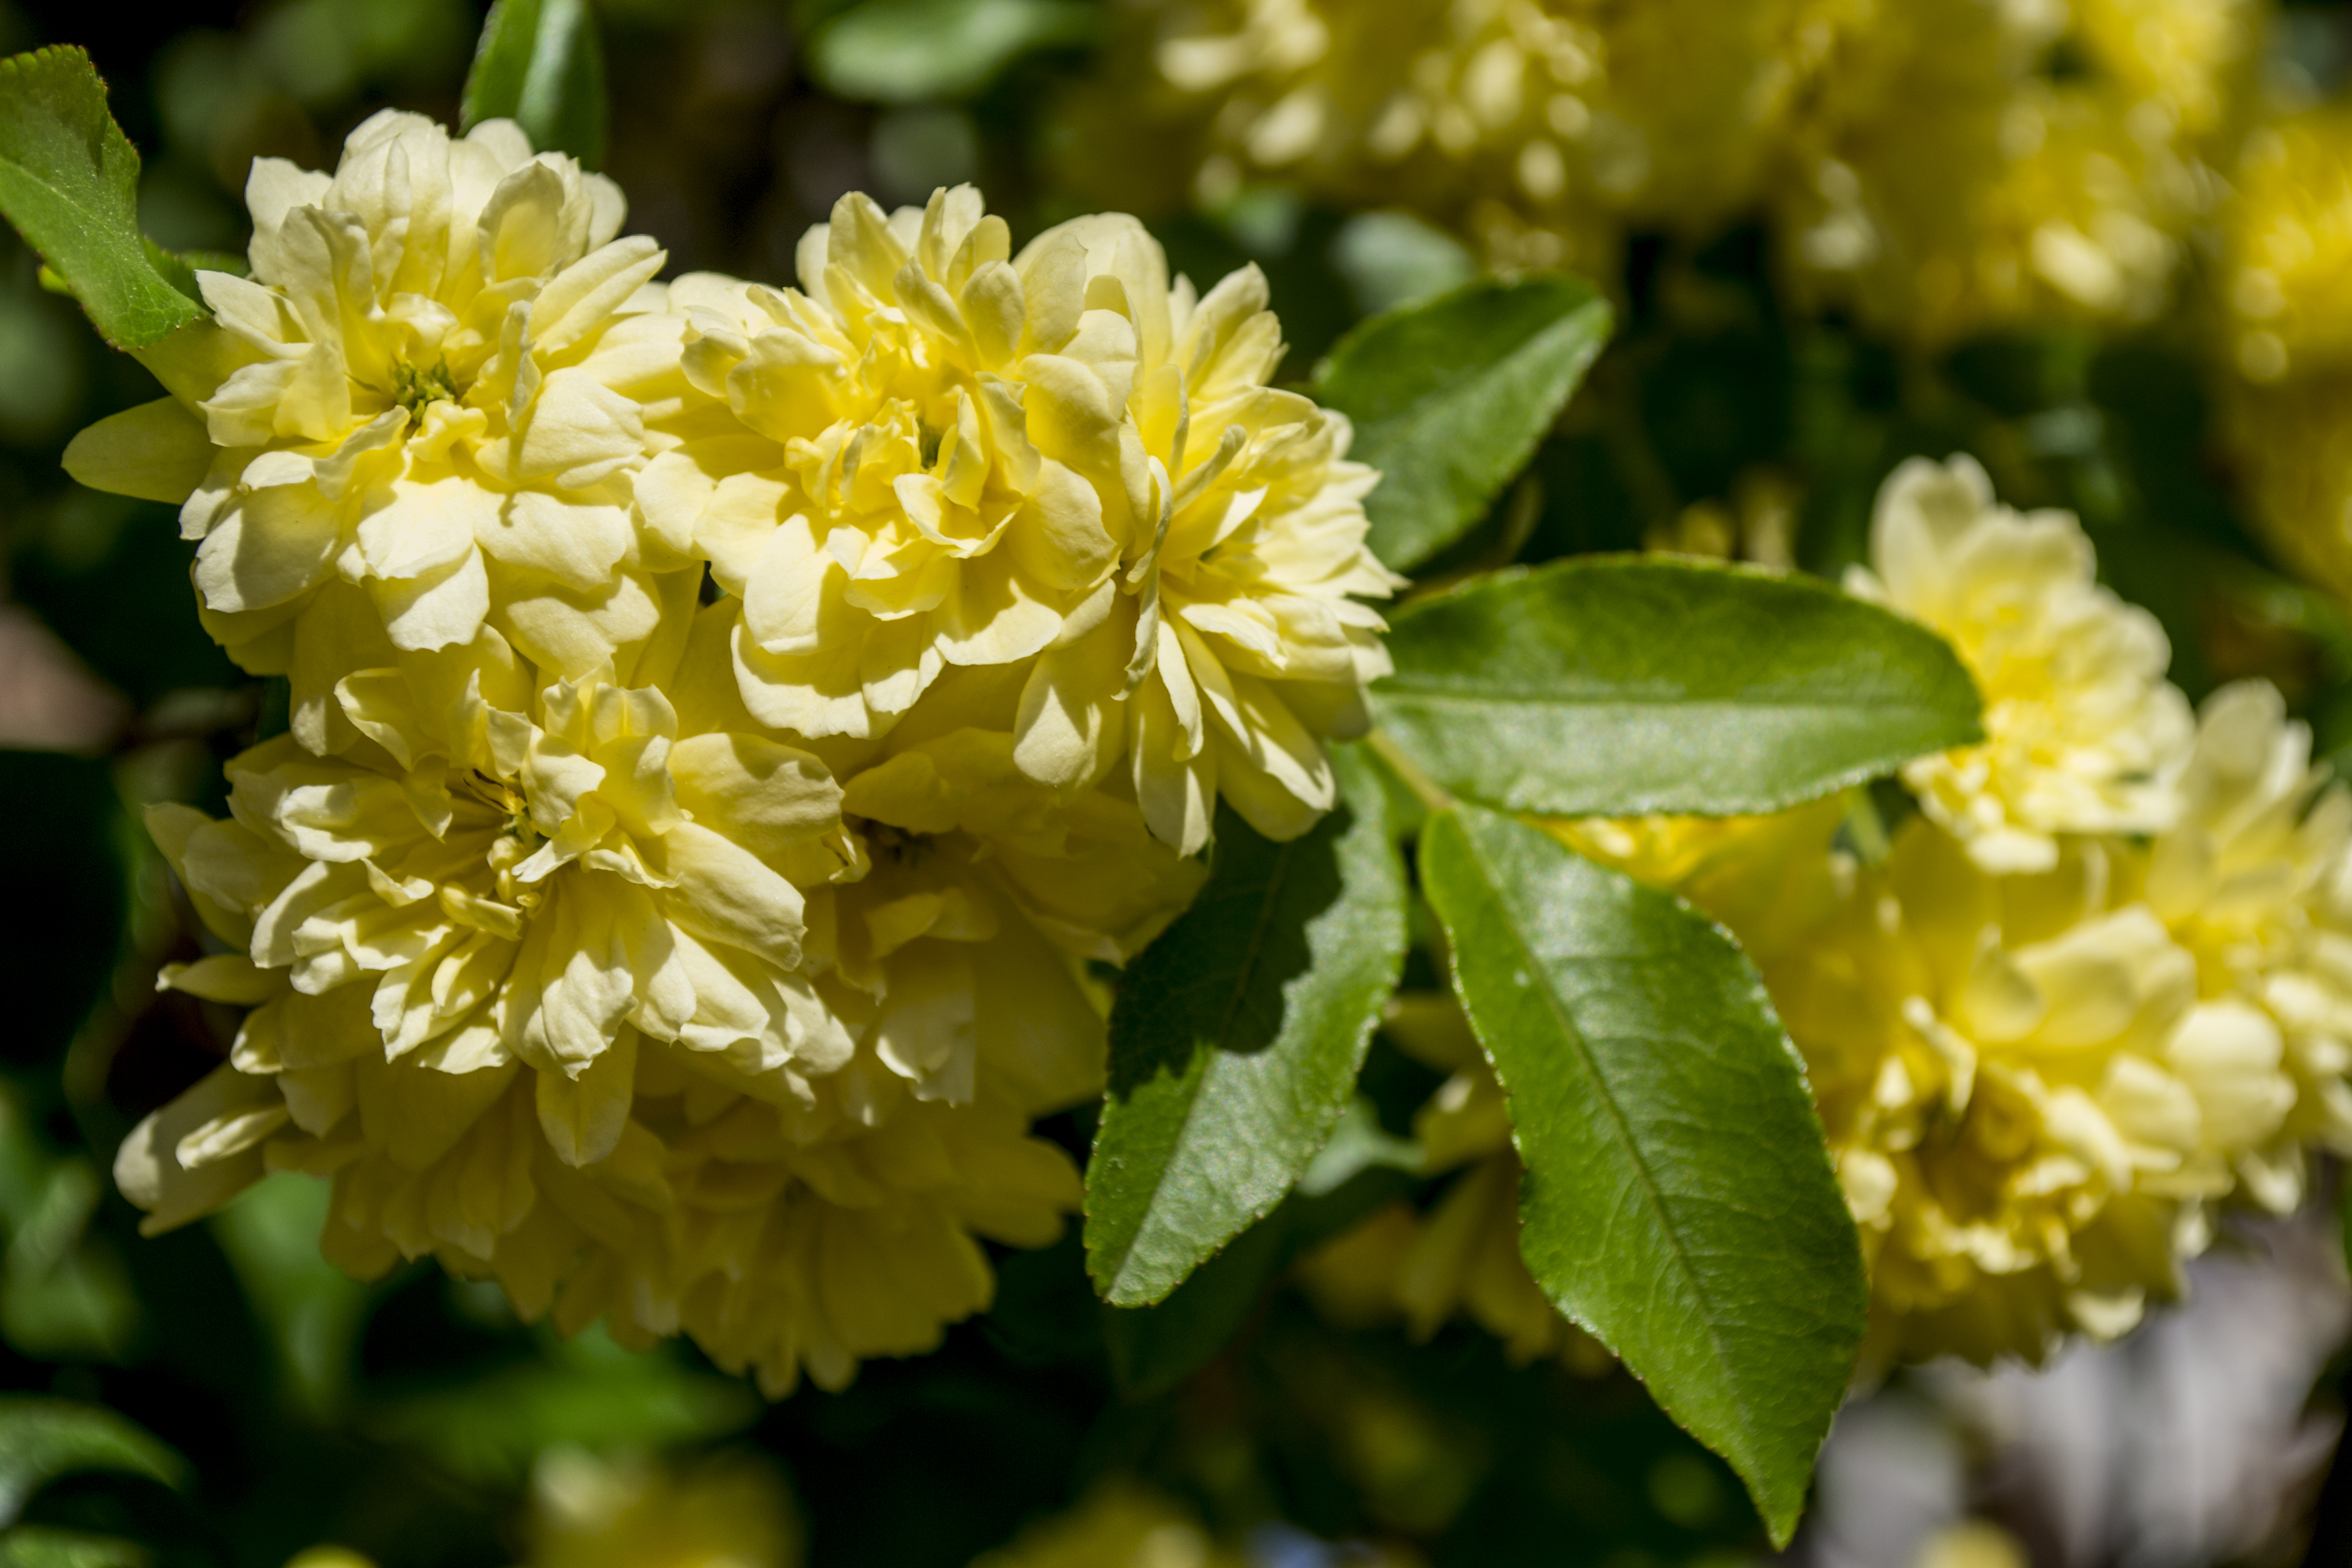
flowers, plants, plant, lady banks rose, flower, spring, shrub, subshrub, mahonia, blossom, rose family